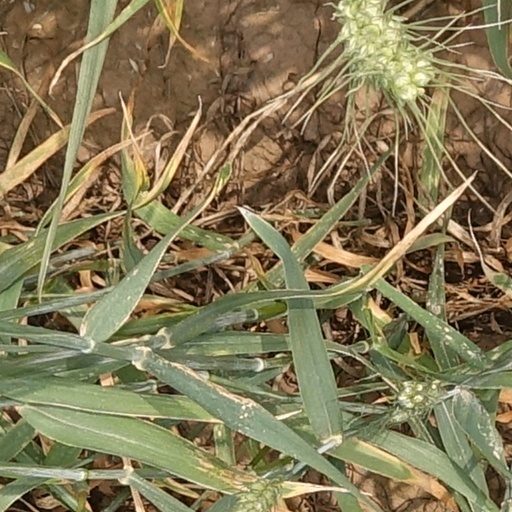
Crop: wheat